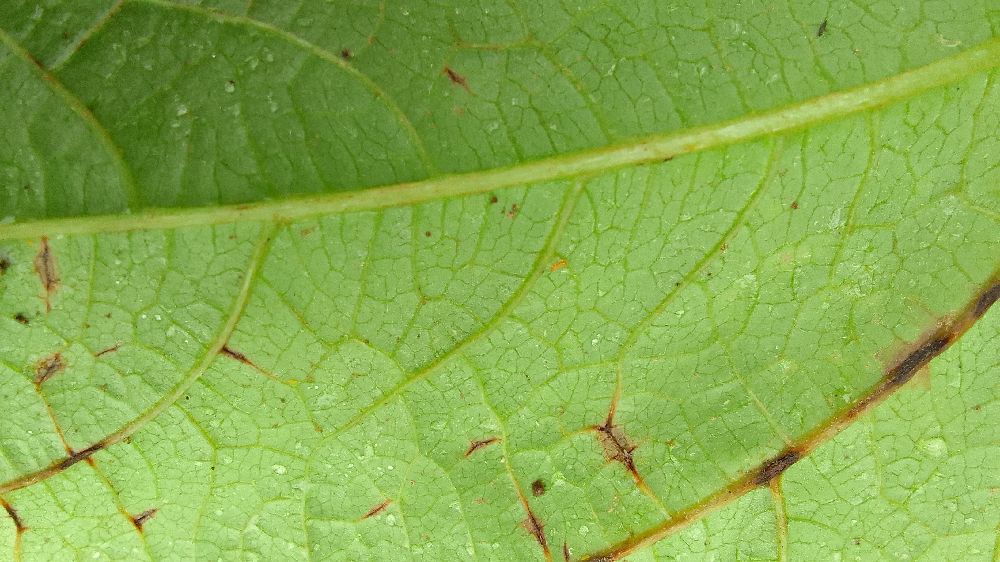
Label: anthracnose